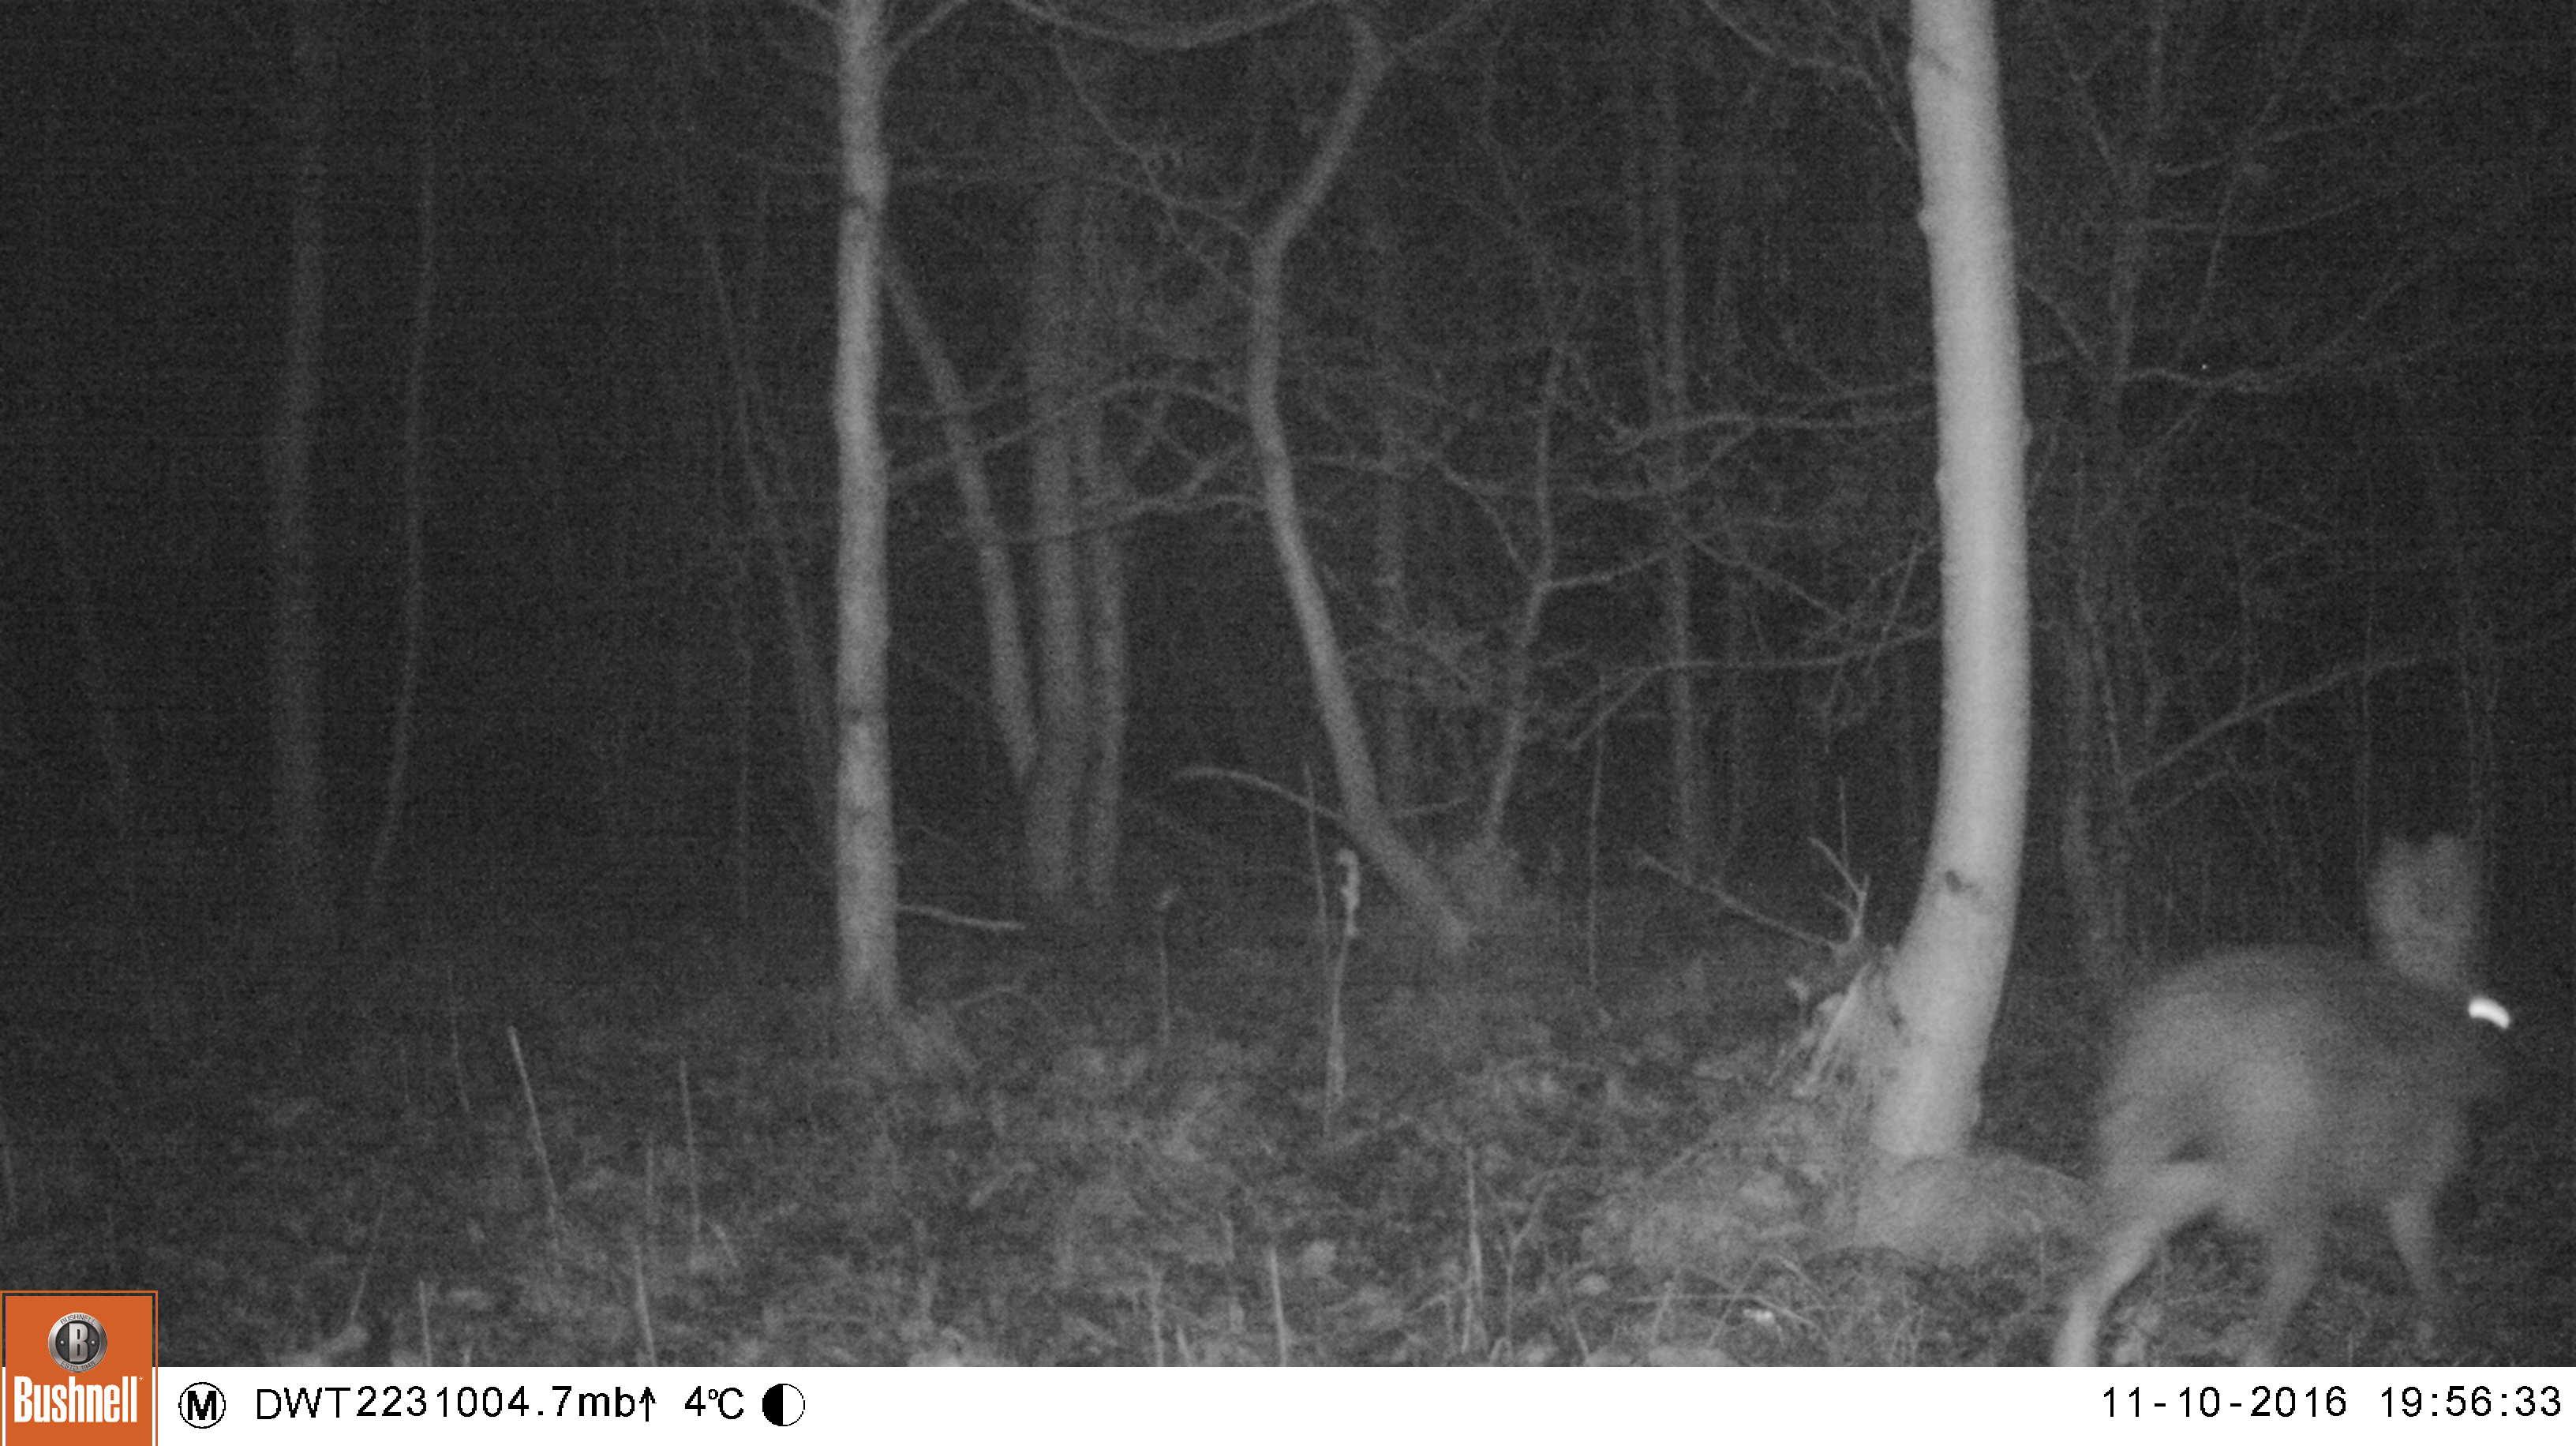
Species: Lepus granatensis